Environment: real
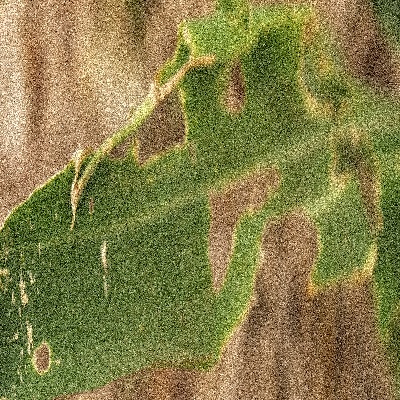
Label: fall_armyworm